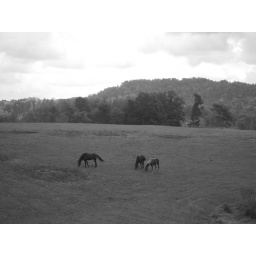
3 horses in fall field (bw)